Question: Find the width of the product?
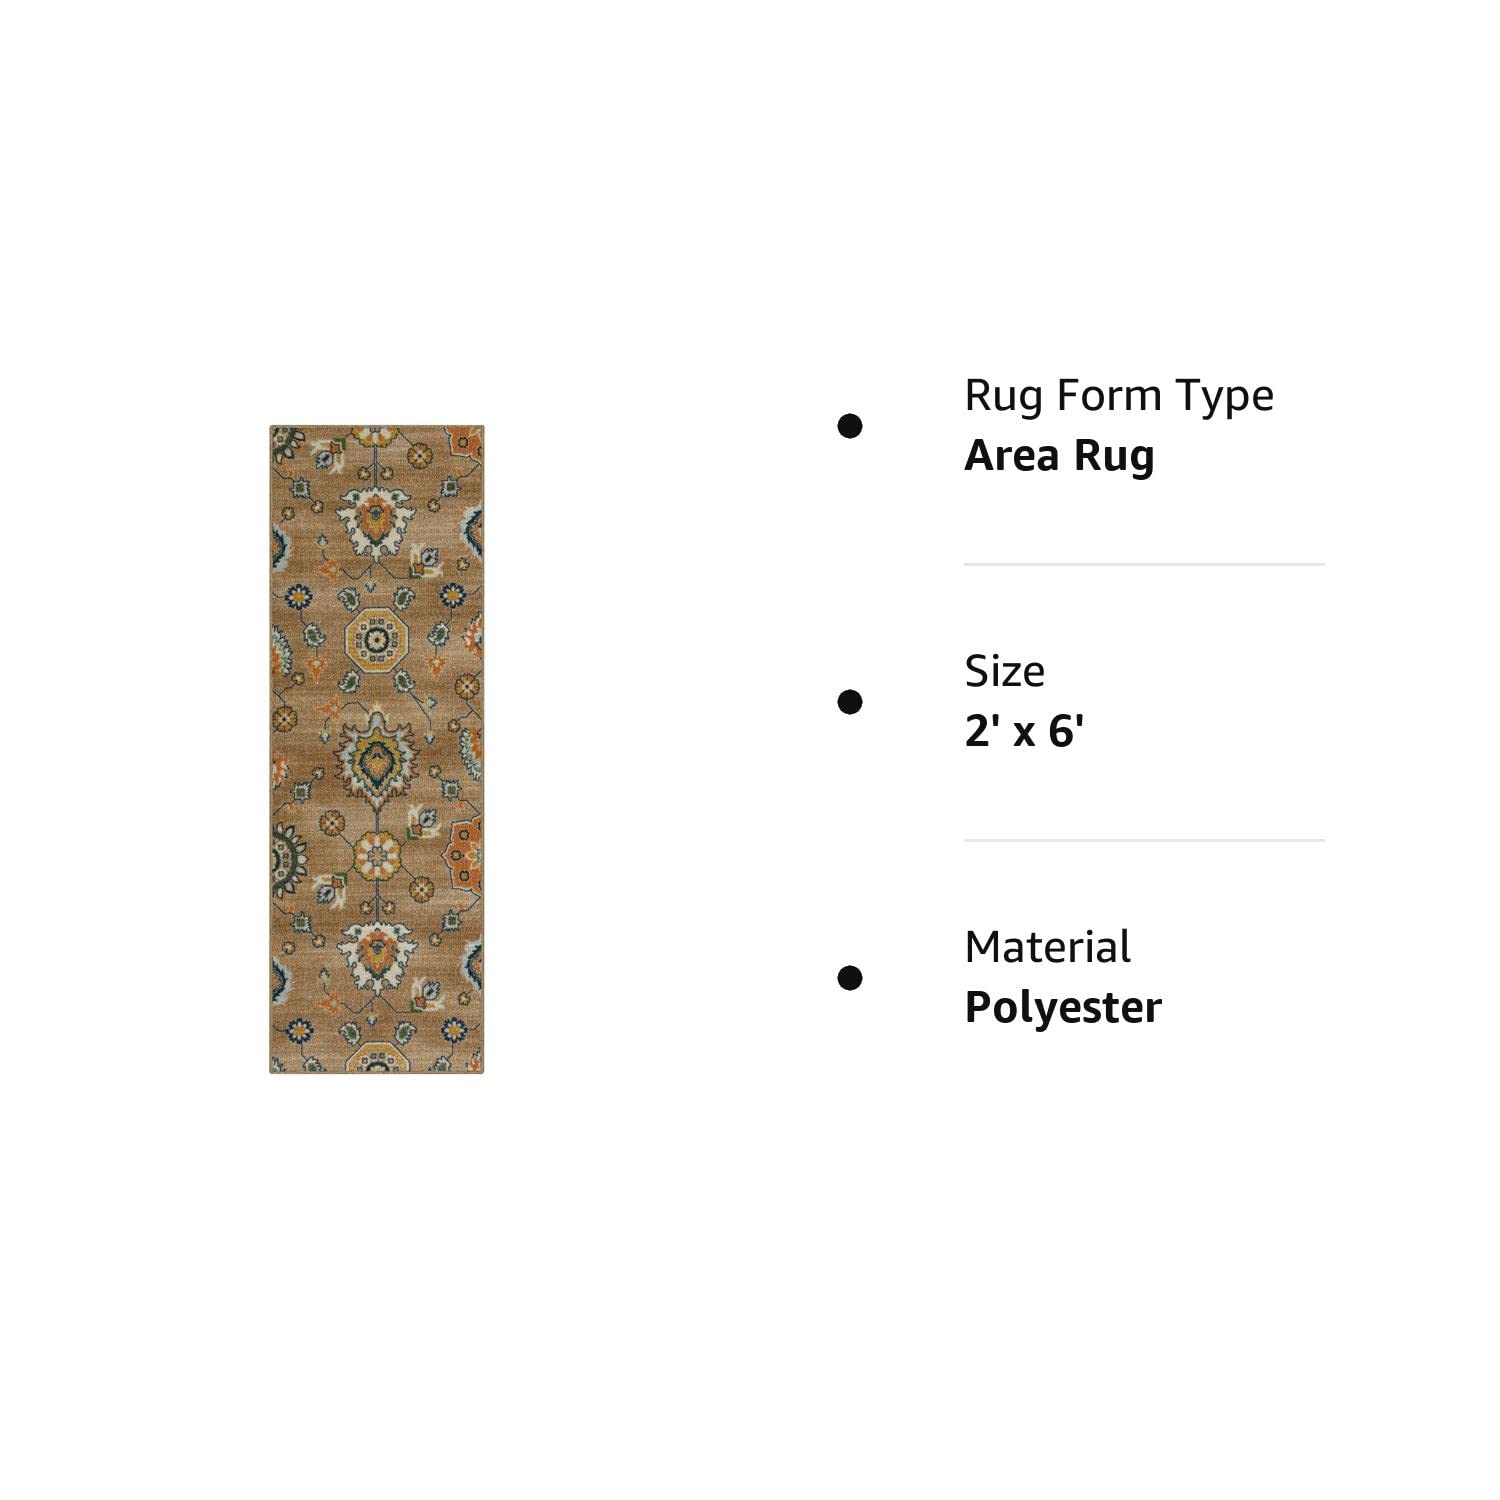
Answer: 2.0 foot